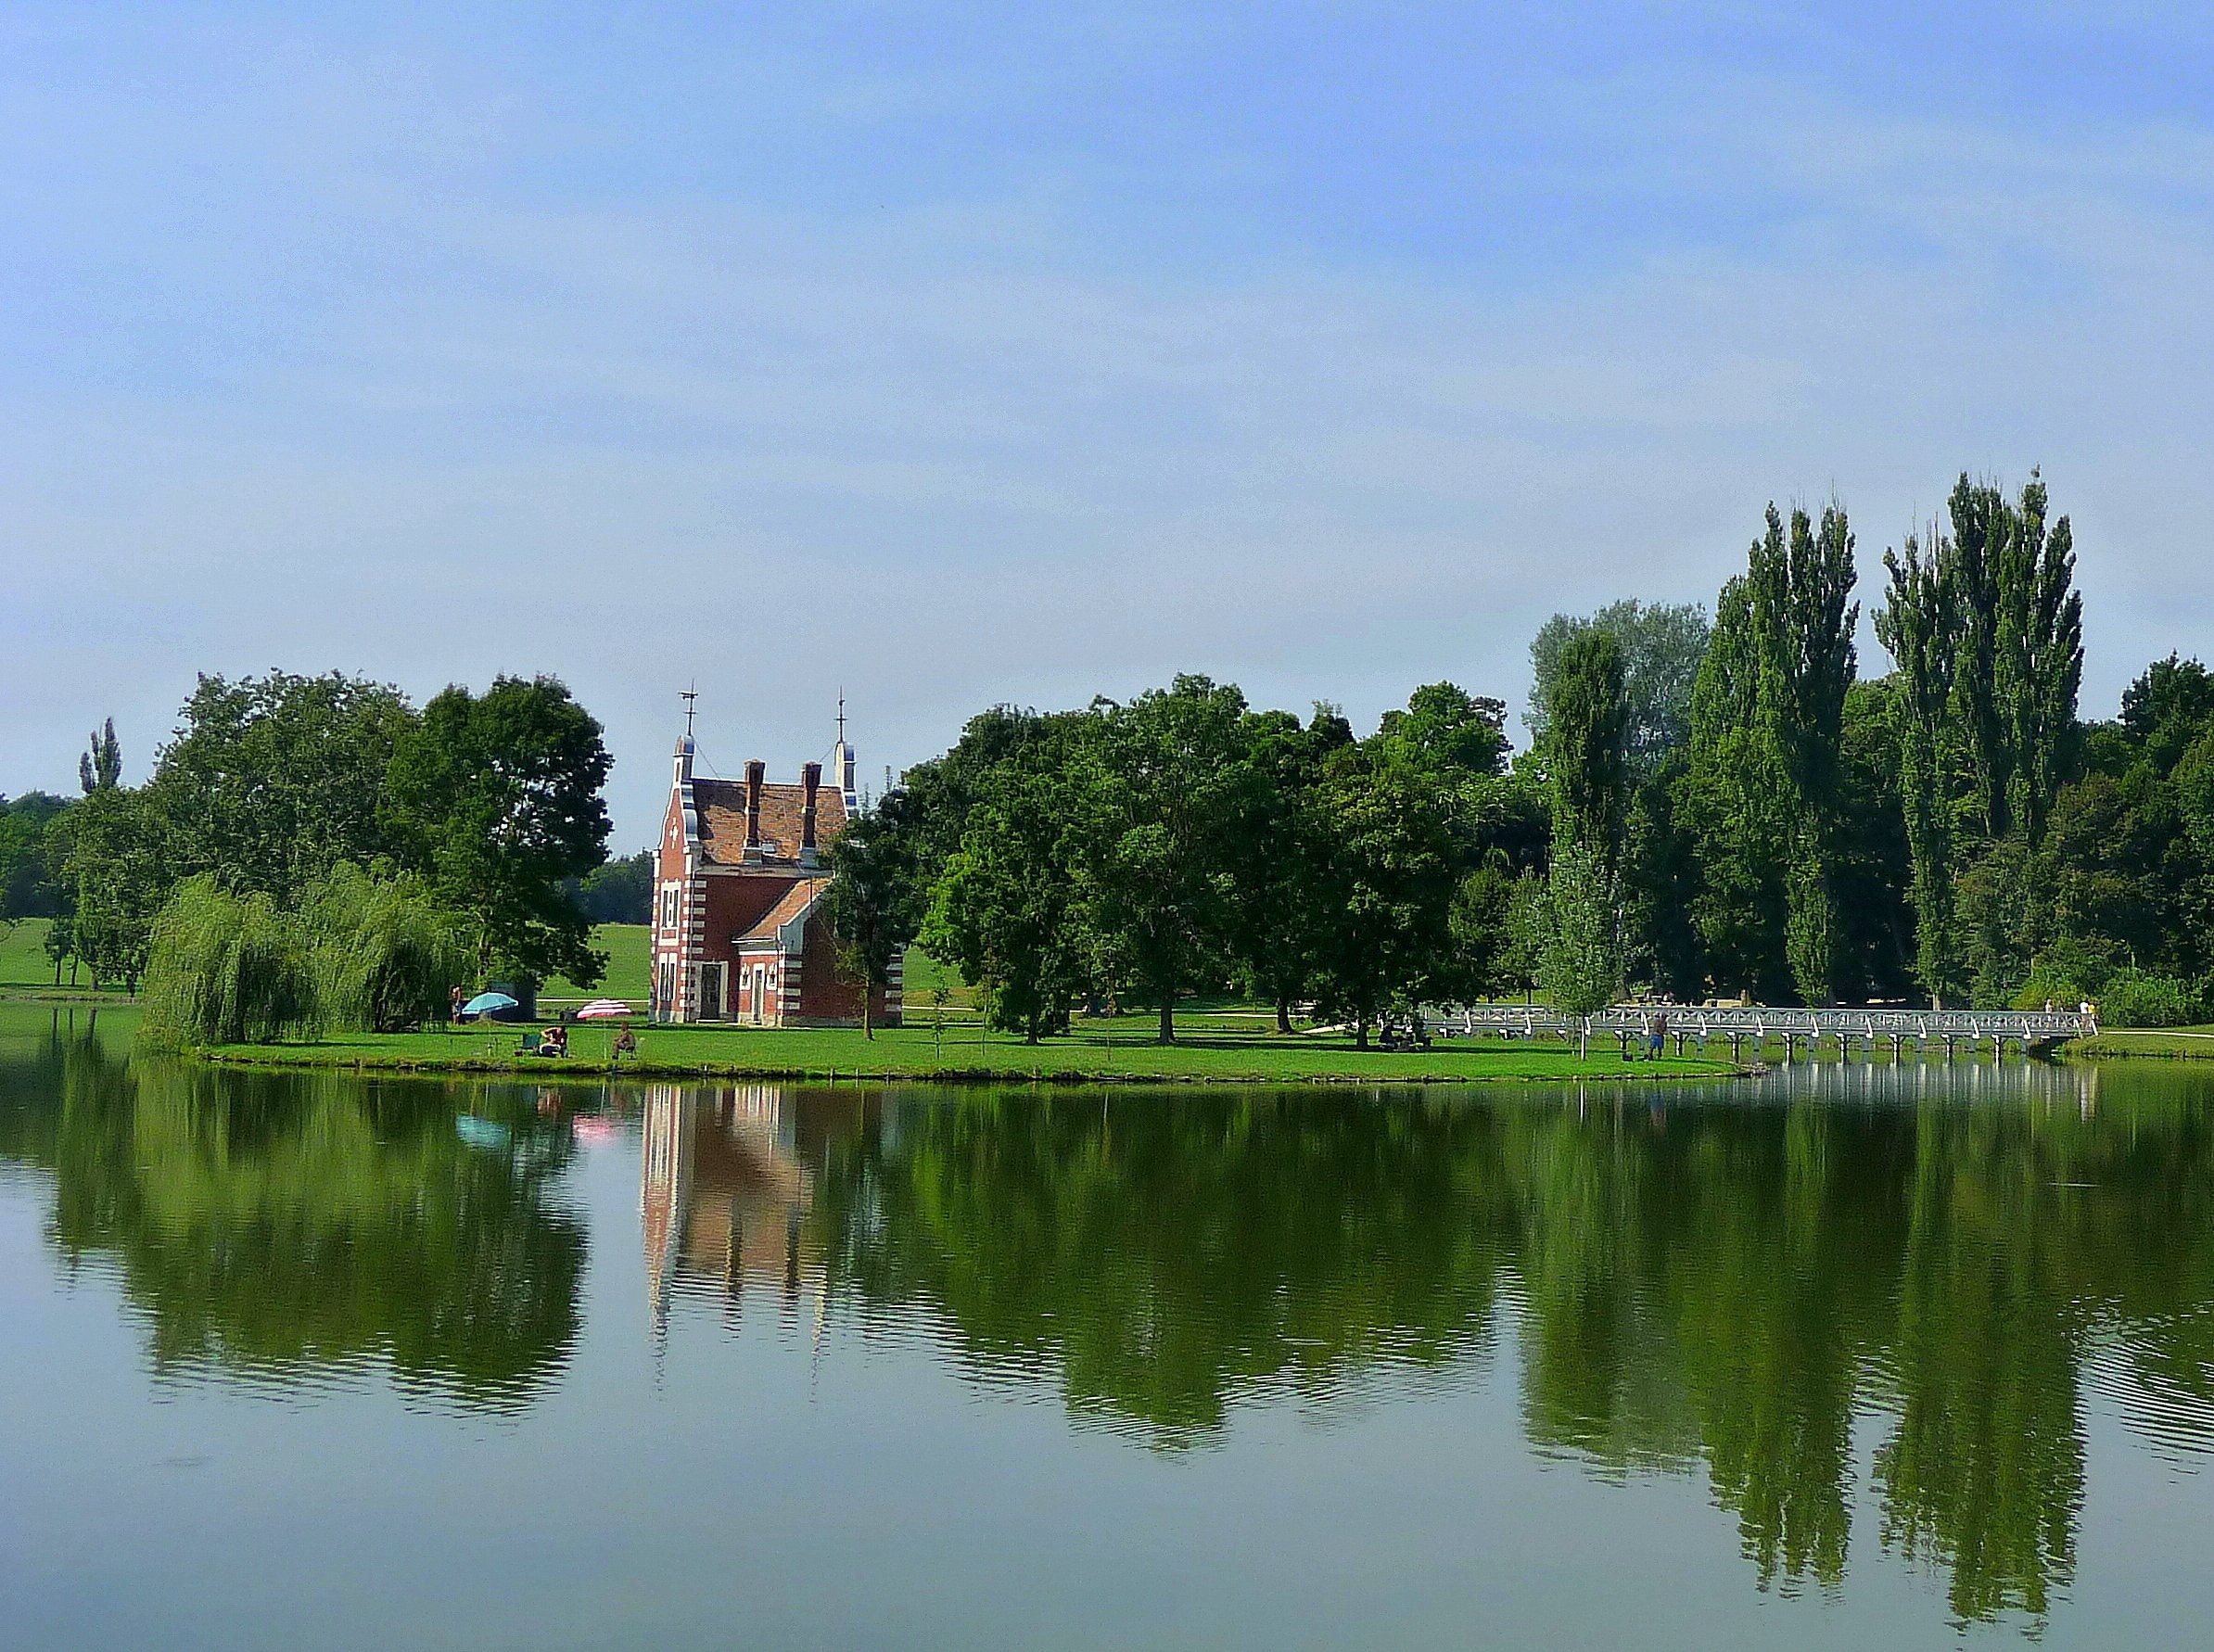
landscape, tree, water, nature, lake, river, pond, reflection, park, reservoir, national park, waterway, wetland, hungary, castle park, deg, nut house, fish pond